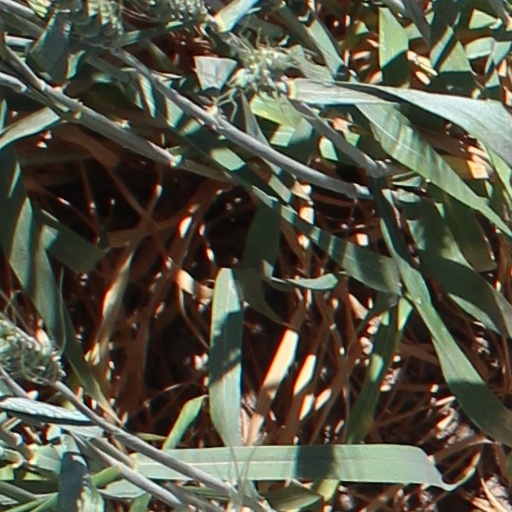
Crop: wheat